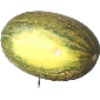
Label: melon_piel_de_sapo